Standing bell

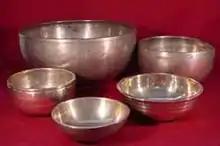
Singing bowls

In the religious context, standing bells are primarily associated with Buddhist meditation and chanting, although they are also used in Taoist practices. In Chinese Buddhist temples the chanting of prayers may be punctuated by the striking of a , typically a hammered bronze bowl between in diameter. The is usually paired with a (wood block). In Japanese temples, the is used along with a (a small hand bell), and two percussion instruments: an (a set of small gongs) and a (a stone or metal plate). The is also used in household worship. Buddhist ritual makes no use of the 'singing' mode of bell operation.